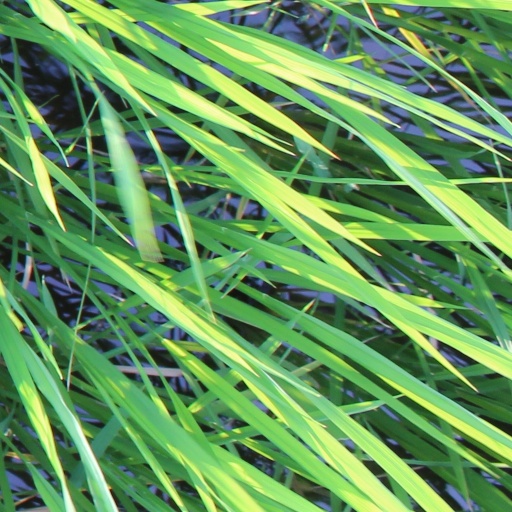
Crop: rice